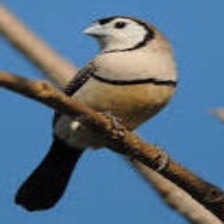
Species: DOUBLE BARRED FINCH
Scientific name: TAENIOPYGIA BICHENOVII
ImageNet parent category: house_finch